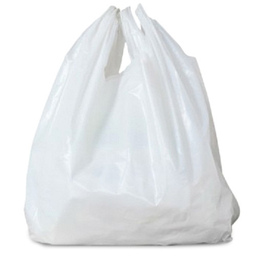
Label: plastic